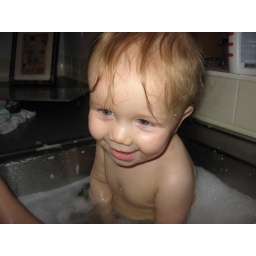
Maddox loves to get a bath in the kitchen sink. It's much easier to bath him here than in the bathtub.